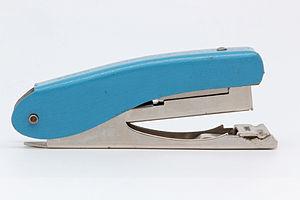
Une agrafeuse est un outil permettant de fixer, à l'aide d'une agrafe, des objets de faible épaisseur, entre eux ou sur un support.